Sokari Douglas Camp

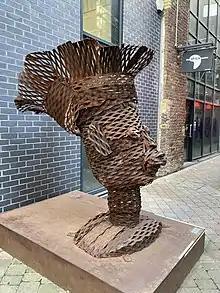
"Corten Head" sculpture by Camp

Among her notable solo shows are "Spirits in Steel – The Art of the Kalabari Masquerade" at the American Museum of Natural History, New York (1998–99); and "Imagined Steel" at The Lowry Arts Centre, Manchester, which toured to the Oriel Mostyn Gallery, Llandudno; Brewery Art Centre, Cirencester; and Derby Museum and Art Gallery (2002–03). In 2005, she collaborated with Ground Force to create work for the Africa Garden at the British Museum, as part of the UK-wide Africa 05 Festival.